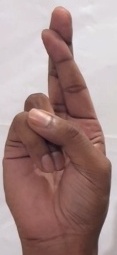
ASL sign: R